Alienation (speech)

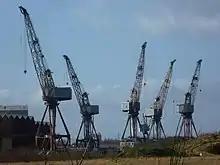
Shipbuilding cranes on the Clyde

Jimmy Reid was a shop steward of the Amalgamated Union of Engineering Workers and a member of the Communist Party of Great Britain (CPGB). As a worker at the Upper Clyde Shipbuilders (UCS), an amalgamation of five separate companies in the historic shipbuilding area of Clydeside in Glasgow, Reid opposed the proposed withdrawal of subsidies by Edward Heath's Conservative government. This would have led to the closure of most of the business and the loss of 6,000 of the 8,500 employees. Reid and other union leaders led a work-in, an alternative to a strike where the employees continued to come to work without pay to demonstrate the productivity of the yards. The work-in was well-run and eventually led to the business being restructured around two of the main yards, Govan Shipbuilders and Scotstoun Marine Ltd (a third, Yarrow Shipbuilders Limited had previously been separated from UCS).